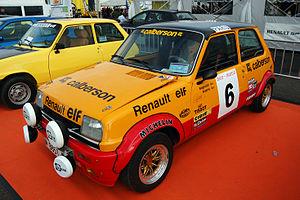
La Renault 5 est une automobile française, produite en deux générations distinctes. Cet article concerne la première génération, qui a été produite en France à l'usine de Flins proche de Mantes dans le département des Yvelines, et à Valladolid.
Le Rallye Monte-Carlo 1979, disputé du 20 au 26 janvier 1979, est la soixante-quatrième manche du championnat du monde des rallyes courue depuis 1973, et la première manche du championnat du monde des rallyes 1979.
Le Rallye de l'Acropole 1979, disputé du 28 au 31 mai 1979, est la soixante-huitième manche du championnat du monde des rallyes courue depuis 1973, et la cinquième manche du championnat du monde des rallyes 1979.
Le Rallye Sanremo 1977, disputé du 4 au 8 octobre 1977, est la cinquantième manche du championnat du monde des rallyes courue depuis 1973, et la neuvième manche du championnat du monde des rallyes 1977. C'est également la quinzième des vingt épreuves de la Coupe FIA 1977 des pilotes de rallye, nouvellement créée.
Le Rallye Monte-Carlo 1978, disputé du 21 au 28 janvier 1978, est la cinquante-troisième manche du championnat du monde des rallyes courue depuis 1973, et la première manche du championnat du monde des rallyes 1978. C'est également la première des dix-neuf épreuves de la Coupe FIA 1978 des pilotes de rallye, créée l'année précédente.